COVID-19 pandemic in Belgium

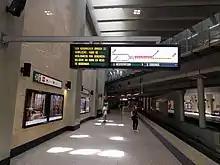
Wearing a mask is mandatory in the subway.

On 6 March, Federal Minister of Public Health Maggie De Block criticised EU governments for blocking the export of medical masks at a time when global stocks were decreasing, asserting that they were acting against the spirit of the European Union. On 19 March, a shipment of 100,000 FFP2 respirators arrived. On 16 March, the Chinese Alibaba foundation donated half a million surgical masks and 30 000 test kits, as a result of the intervention by King Philippe and with the support of the Walloon Export and Foreign Investment Agency (AWEX). Minister Philippe De Backer was assigned to coordinating the efforts of the authorities to supply masks and respirators.